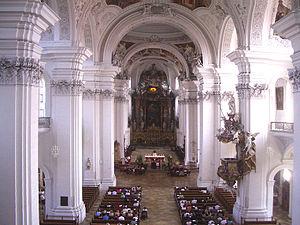
L'abbaye de Weingarten ou abbaye Saint-Martin est une ancienne abbaye bénédictine située sur le Martinsberg en Allemagne à Weingarten, dans le Bade-Wurtemberg.
Franz Beer, élevé par l'empereur à la noblesse le 31 janvier 1722 avec le titre de Franz Beer, gentilhomme von Bleichten est un architecte baroque et maître d'œuvre autrichien, surtout connu pour ses nombreuses réhabilitations d'abbayes en Allemagne méridionale et en Suisse.